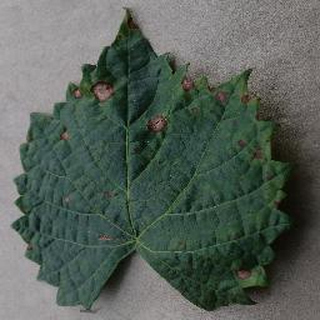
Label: grape_black_rot